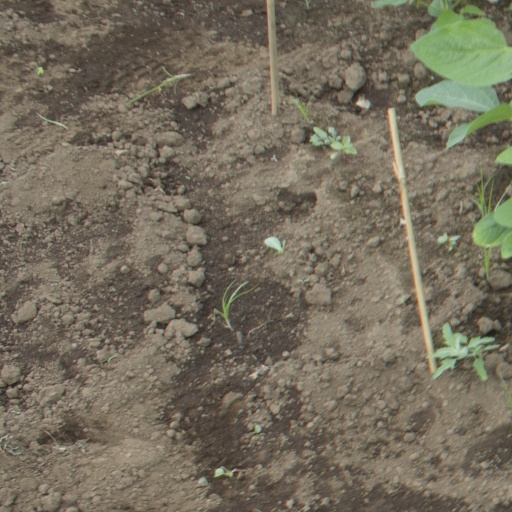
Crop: soybean